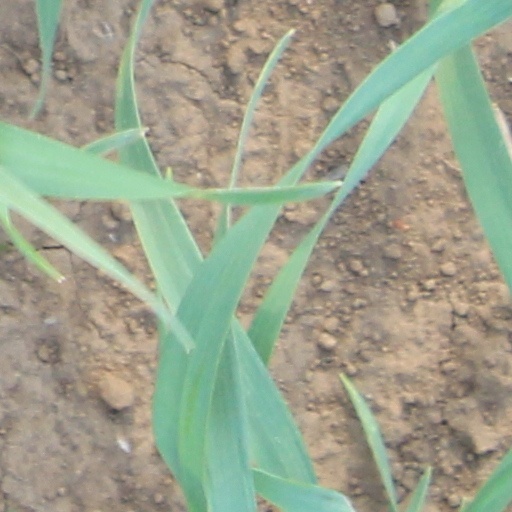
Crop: wheat